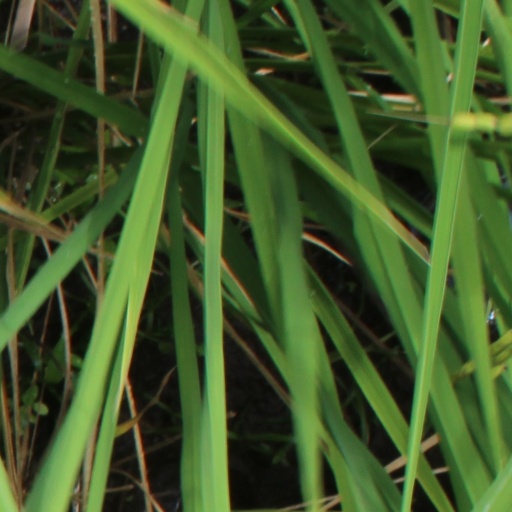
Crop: rice